Paul Bettany

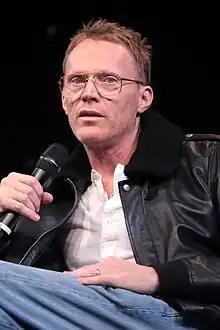
Bettany at the 2023 Phoenix Fan Fusion

Paul Bettany (born 27 May 1971) is an English actor. He is best known for his roles as J.A.R.V.I.S. and Vision in the Marvel Cinematic Universe, including the Disney+ series "WandaVision" (2021), which garnered him a Primetime Emmy Award nomination.